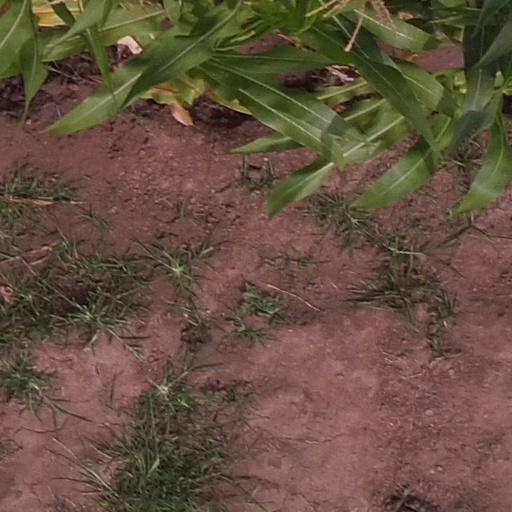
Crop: maize; corn